Casale Monferrato

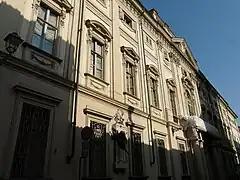
"Palazzo San Giorgio", the town hall

The public gardens which front the railway station extend westwards, dissected by various streets, almost to the southern end of Via Roma. They contain a range of monuments to figures of local and national renown including Giovanni Lanza (sculpted by Odoardo Tabacchi, 1887), Giuseppe Antonio Ottavi (Leonardo Bistolfi, 1890), Filippo Mellana (Giacomo Ginotti, 1887), and Giuseppe Garibaldi (Primo Giudici, 1884).